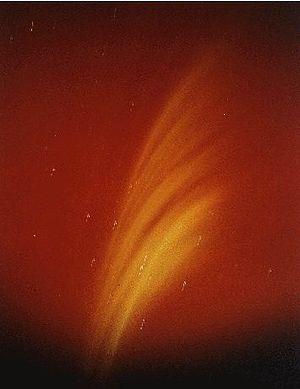
Le Projet Nike, était un projet de l’armée américaine, proposé en 1945 par les laboratoires Bell, de développement d'un système de missiles surface-air.